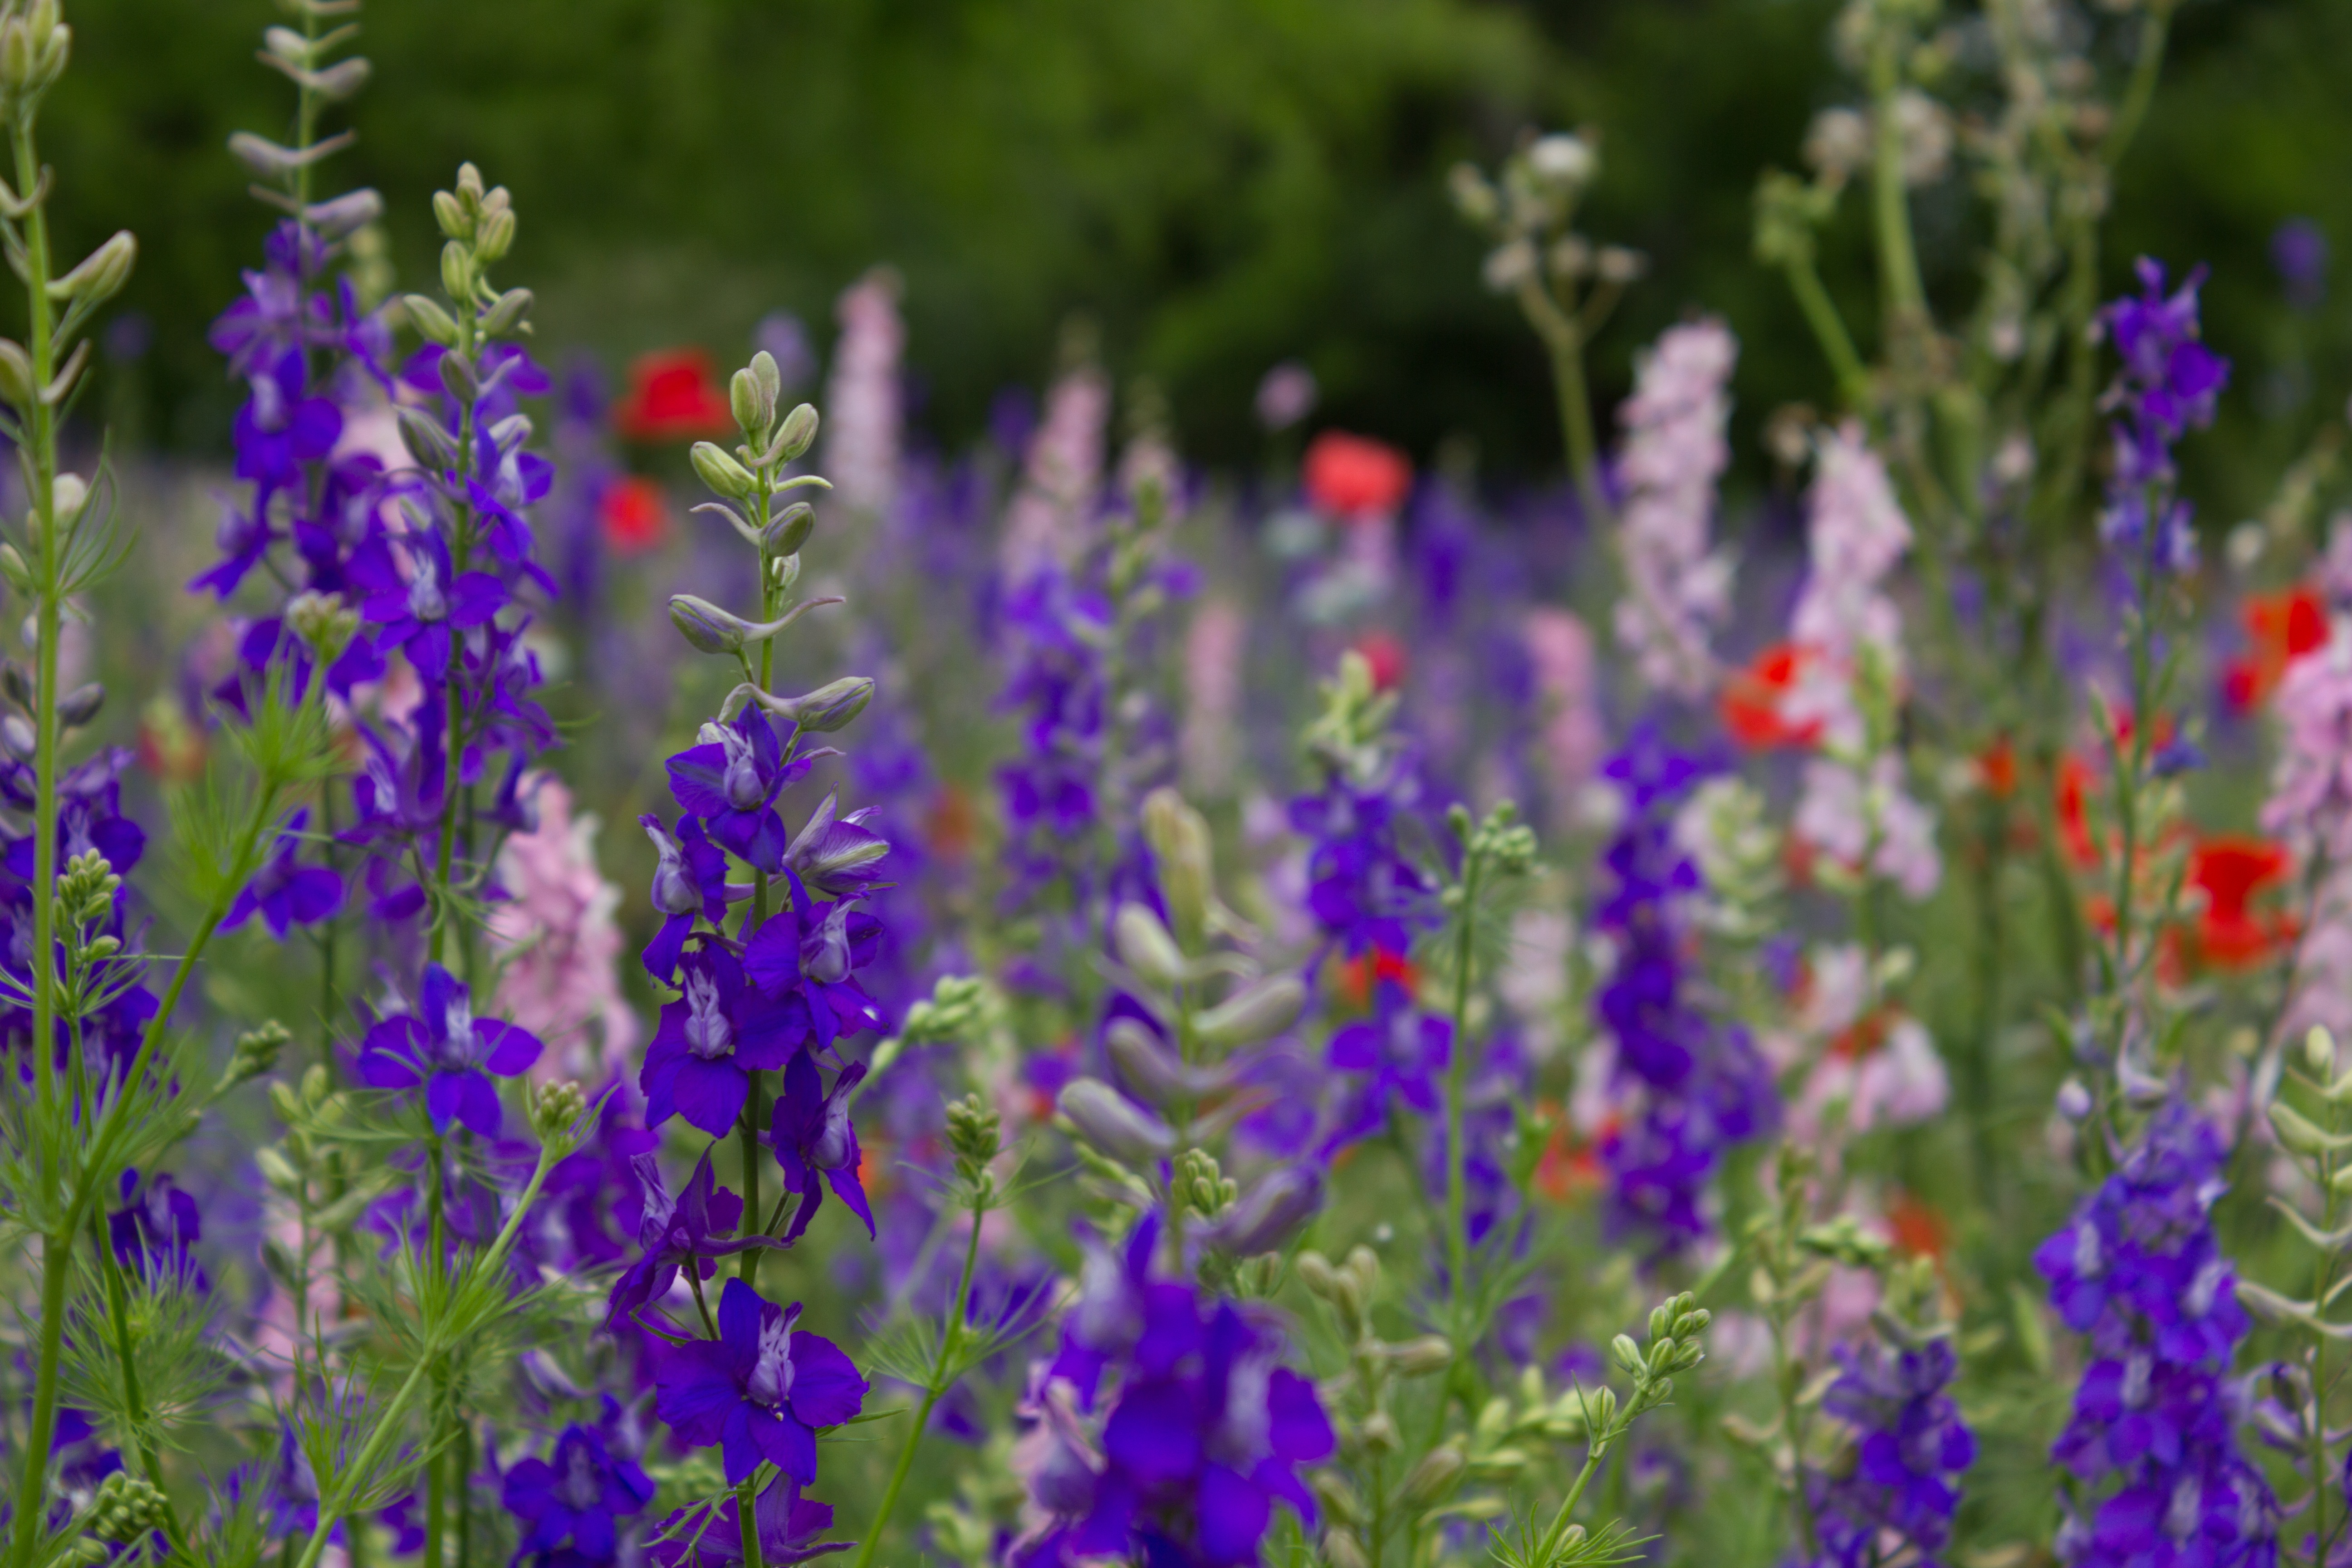
landscape, nature, blossom, plant, field, meadow, prairie, flower, bloom, floral, spring, herb, blooming, garden, flora, lavender, wildflower, flowers, gardening, bluebonnet, flower garden, lupin, flowering plant, delphinium, annual plant, land plant, english lavender, hyssopus